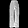
Label: Trouser